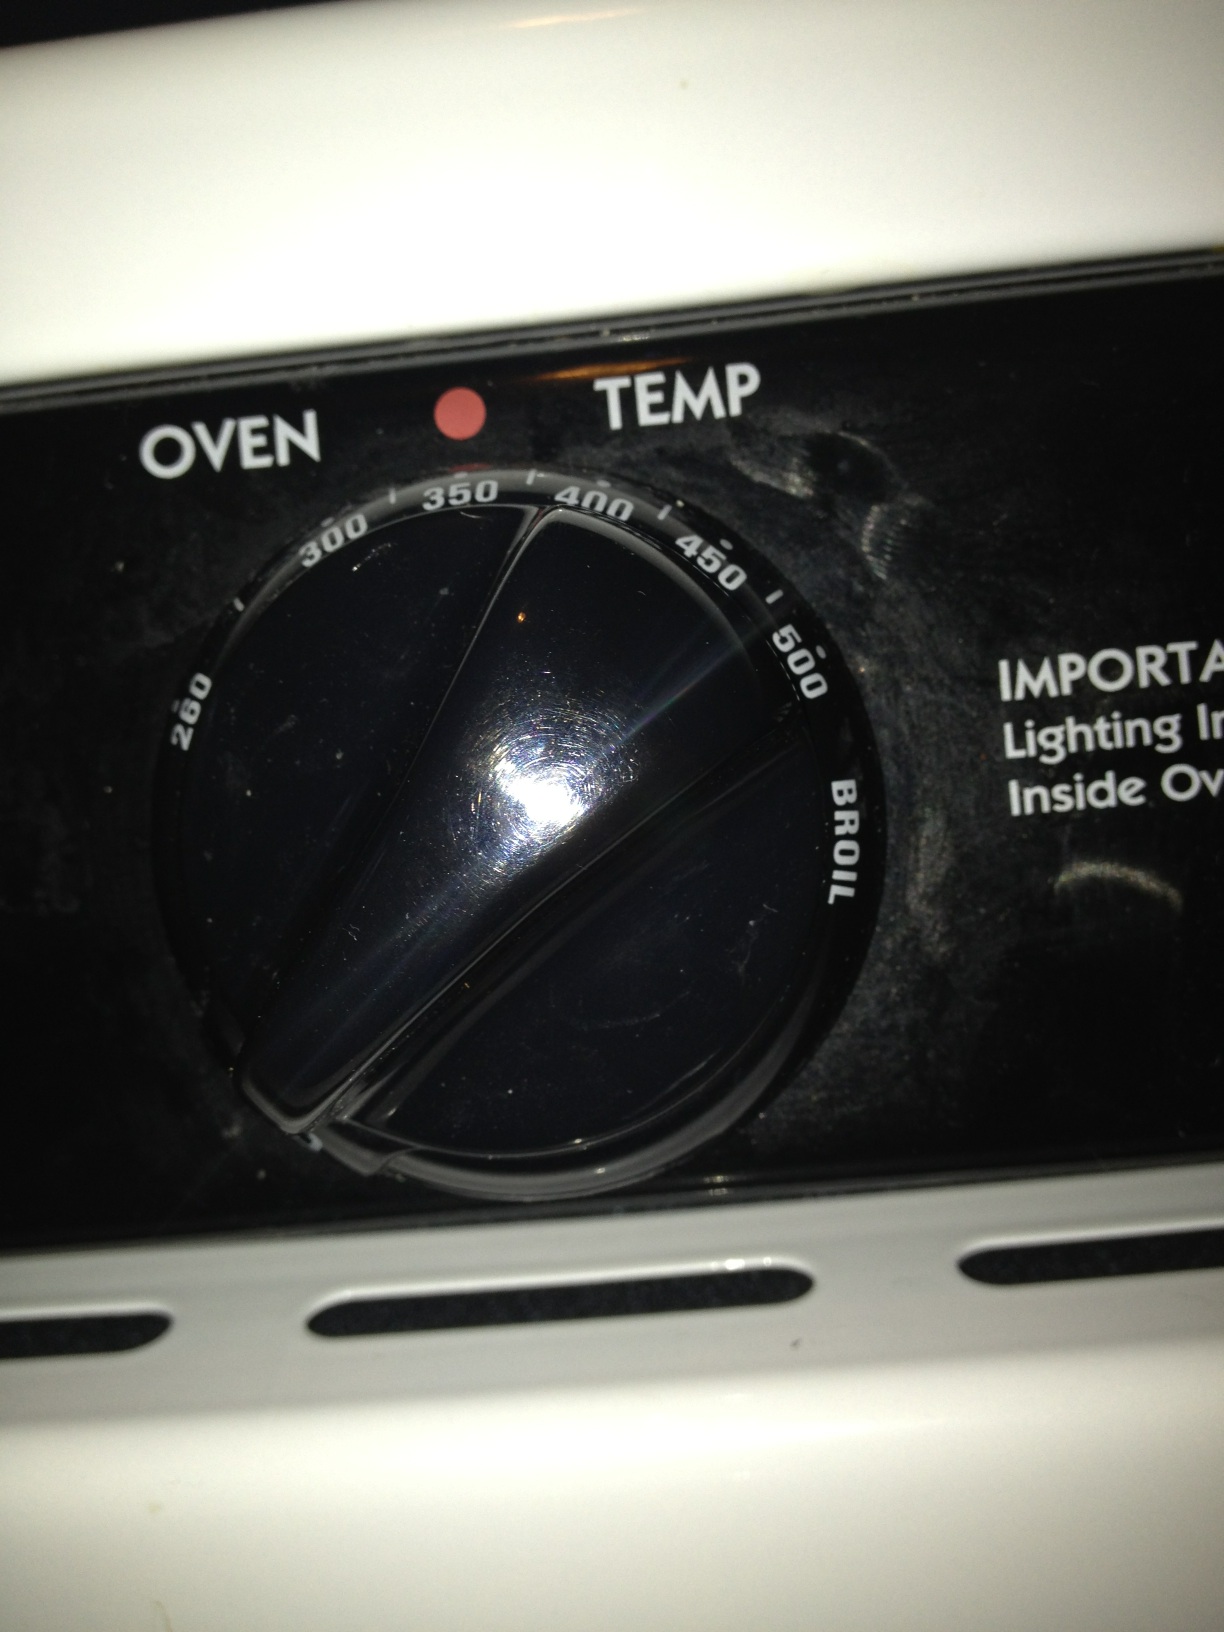Question: What temperature is this oven set for?
Answer: 350